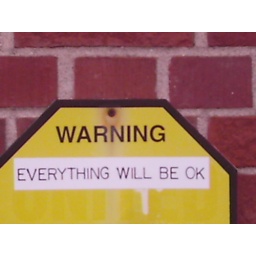
I laughed out loud when I saw this sign on a building in downtown Savannah. It's actually a sign for a burglar alarm.